The Star Chamber

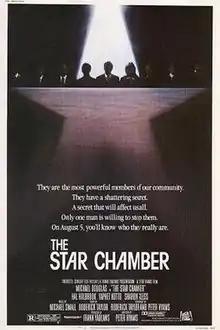
Theatrical release poster

The Star Chamber is a 1983 American crime thriller film starring Michael Douglas, Hal Holbrook, Yaphet Kotto, Sharon Gless, James B. Sikking, and Joe Regalbuto. The film was written by Roderick Taylor and Peter Hyams and directed by Hyams. Its title is taken from the name of the Star Chamber, a 15th−17th-century English court.